Economy of Cheshire

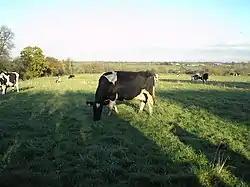
Cattle farming in the county

Cheshire is a mainly rural county with a high concentration of villages. Agriculture is generally based around the dairy trade and cattle are the predominant livestock. The number of holdings and hectares of agricultural land can be seen in the following table: